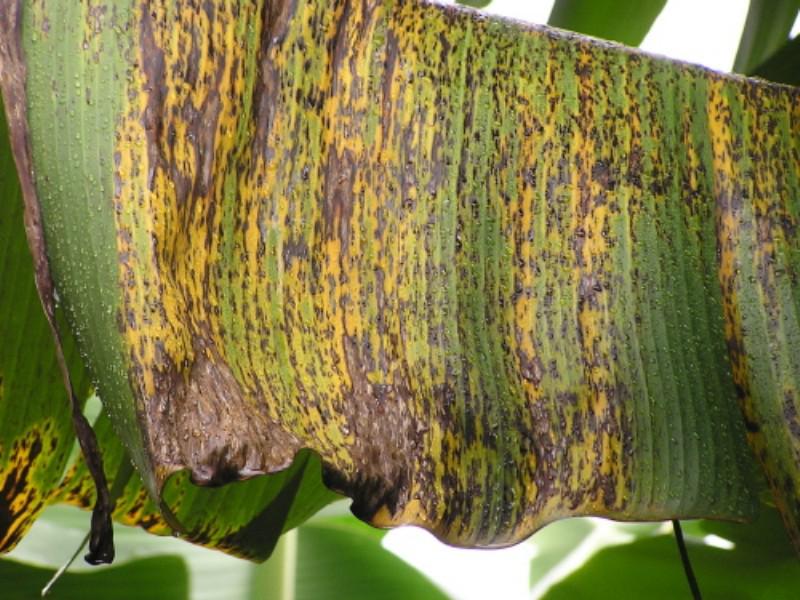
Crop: unknown
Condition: banana_banana_black_streak_banana_black_sigatoka_()